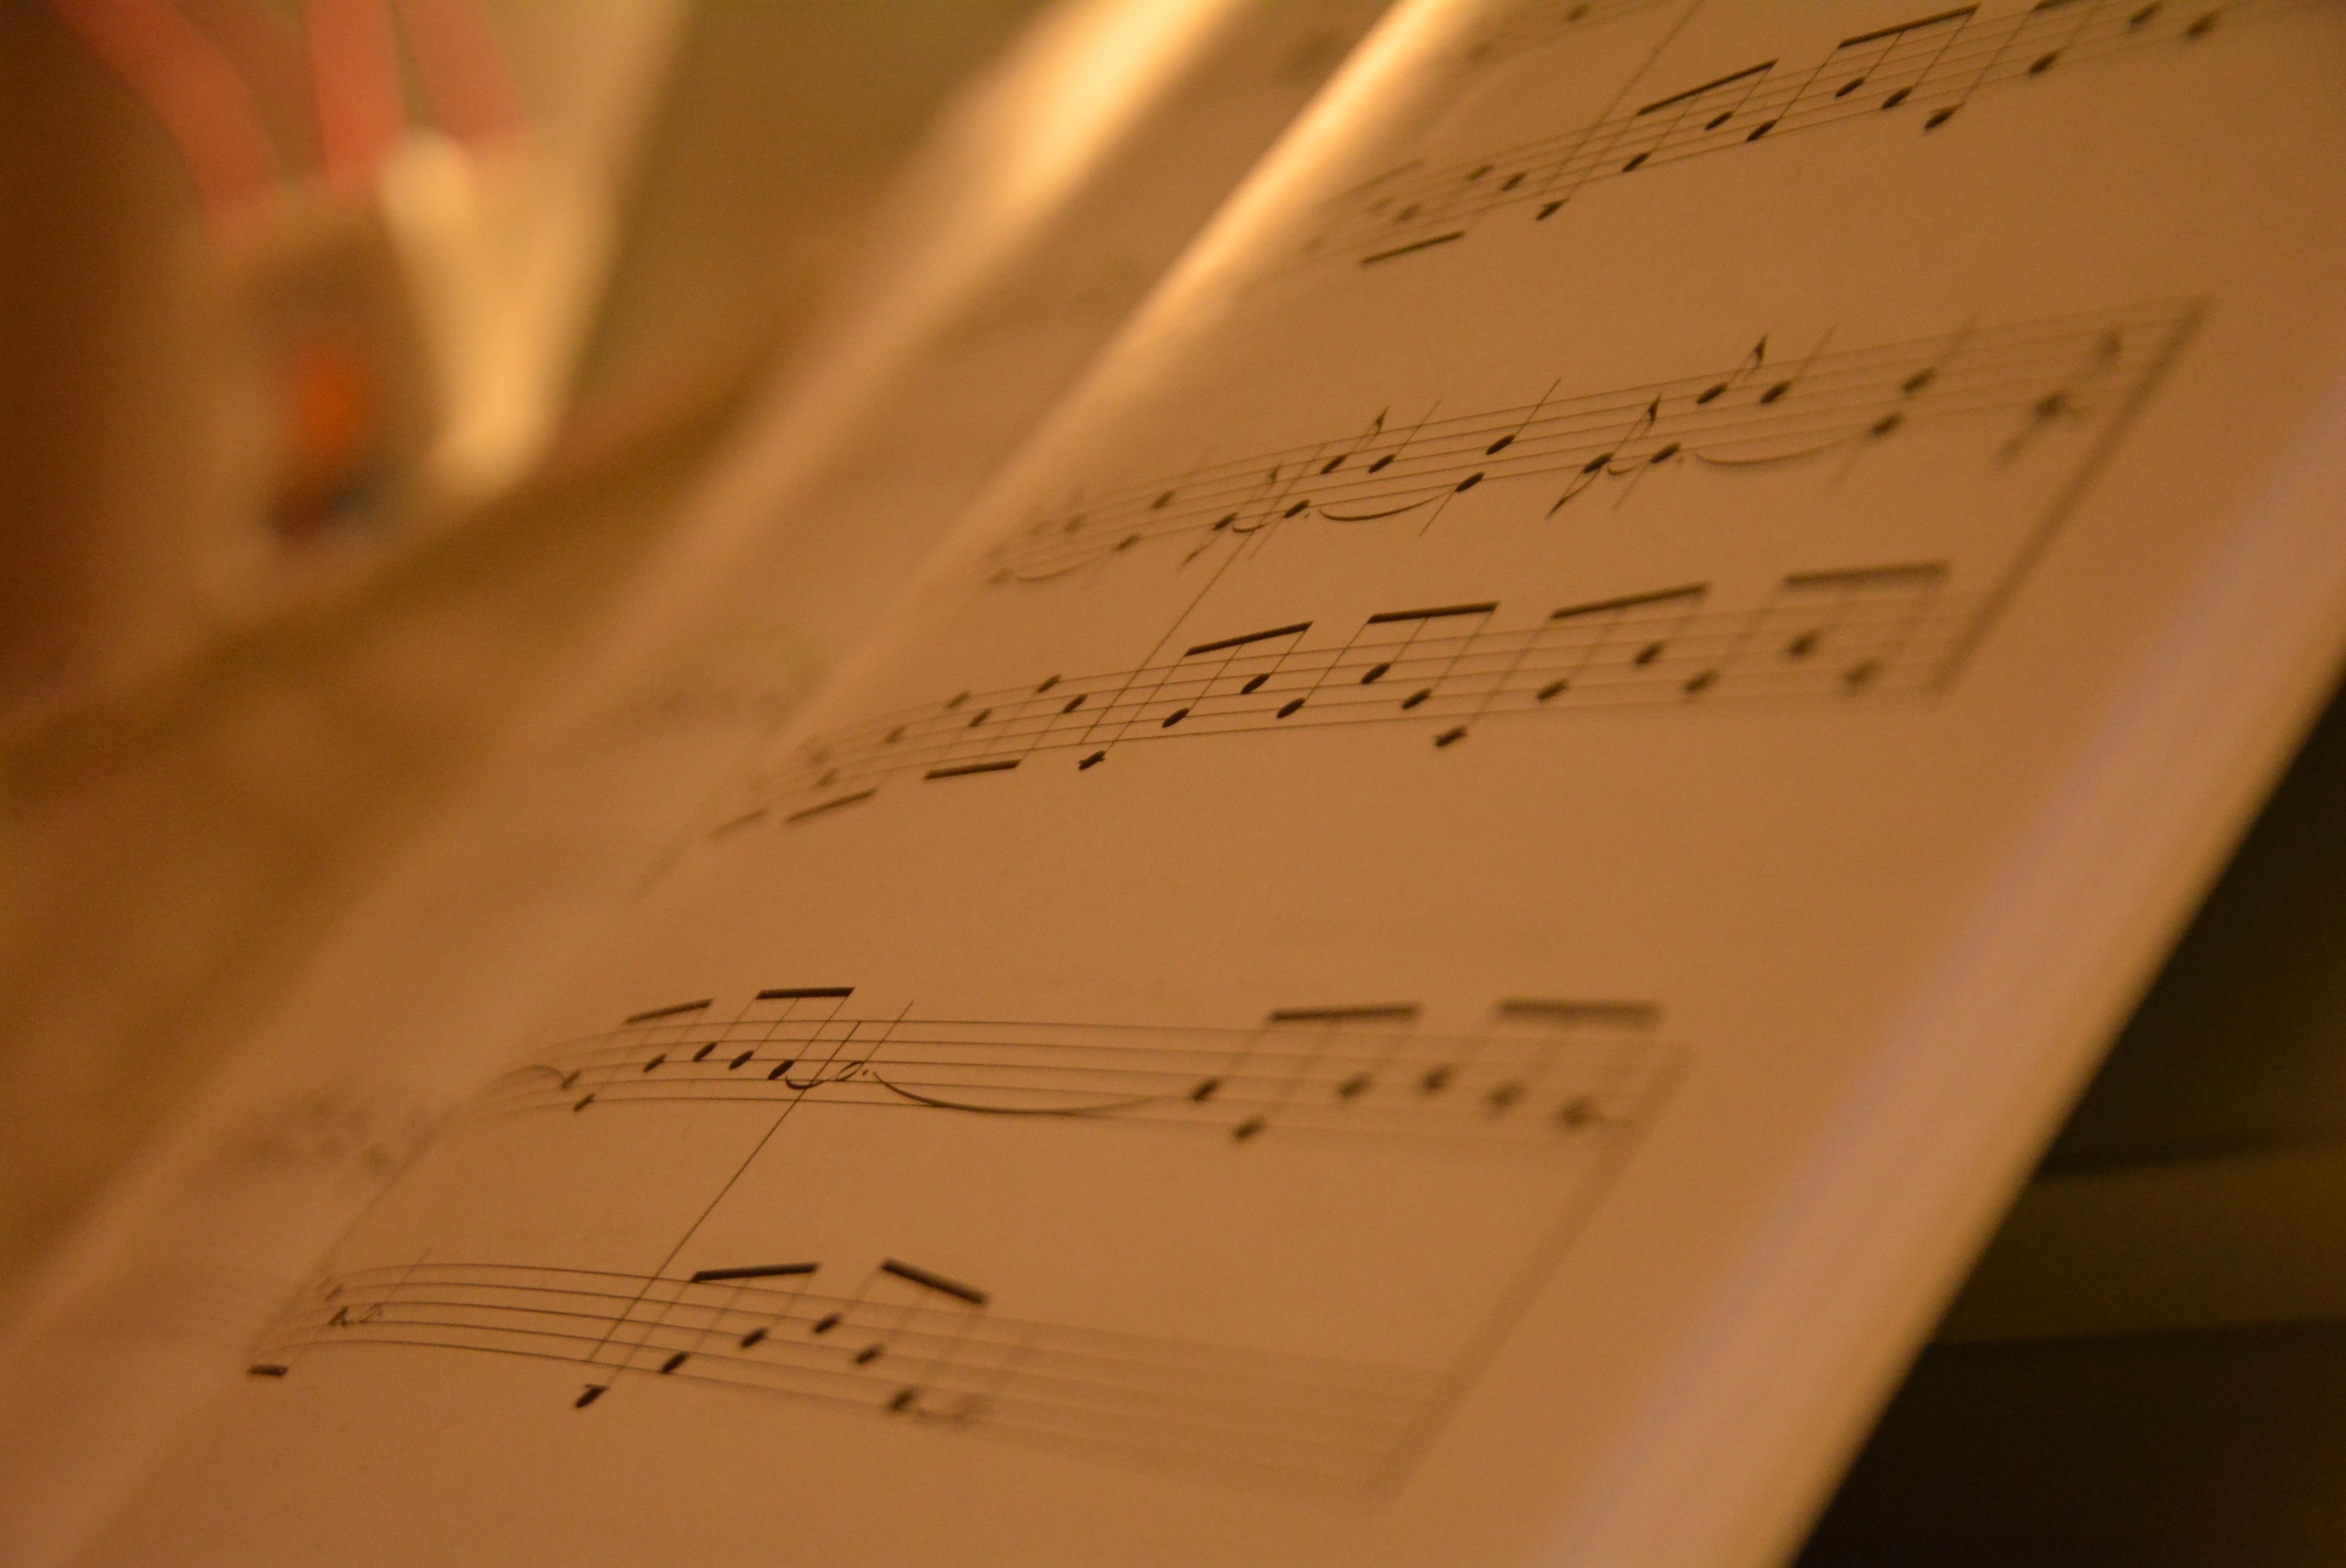
sheet music, text, music, handwriting, font, drawing, writing